Jabłoń-Dobki massacre

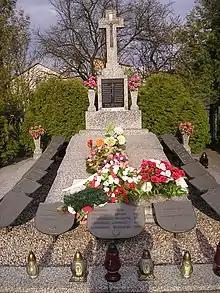
A mass grave in which the victims of the massacre were buried

The Jabłoń-Dobki massacre was a Nazi war crime perpetrated by the Ordnungspolizei and Wehrmacht in the village of Jabłoń-Dobki within occupied Poland. On March 8, 1944, the village faced complete destruction, with an estimated 91 to 93 of its inhabitants, predominantly women and children, losing their lives. A significant number of victims were burned alive. This massacre served as a form of retaliation against the civilian population following the killing of a German gendarme during an earlier skirmish with Polish partisans in Jabłoń-Dobki earlier on the same day.